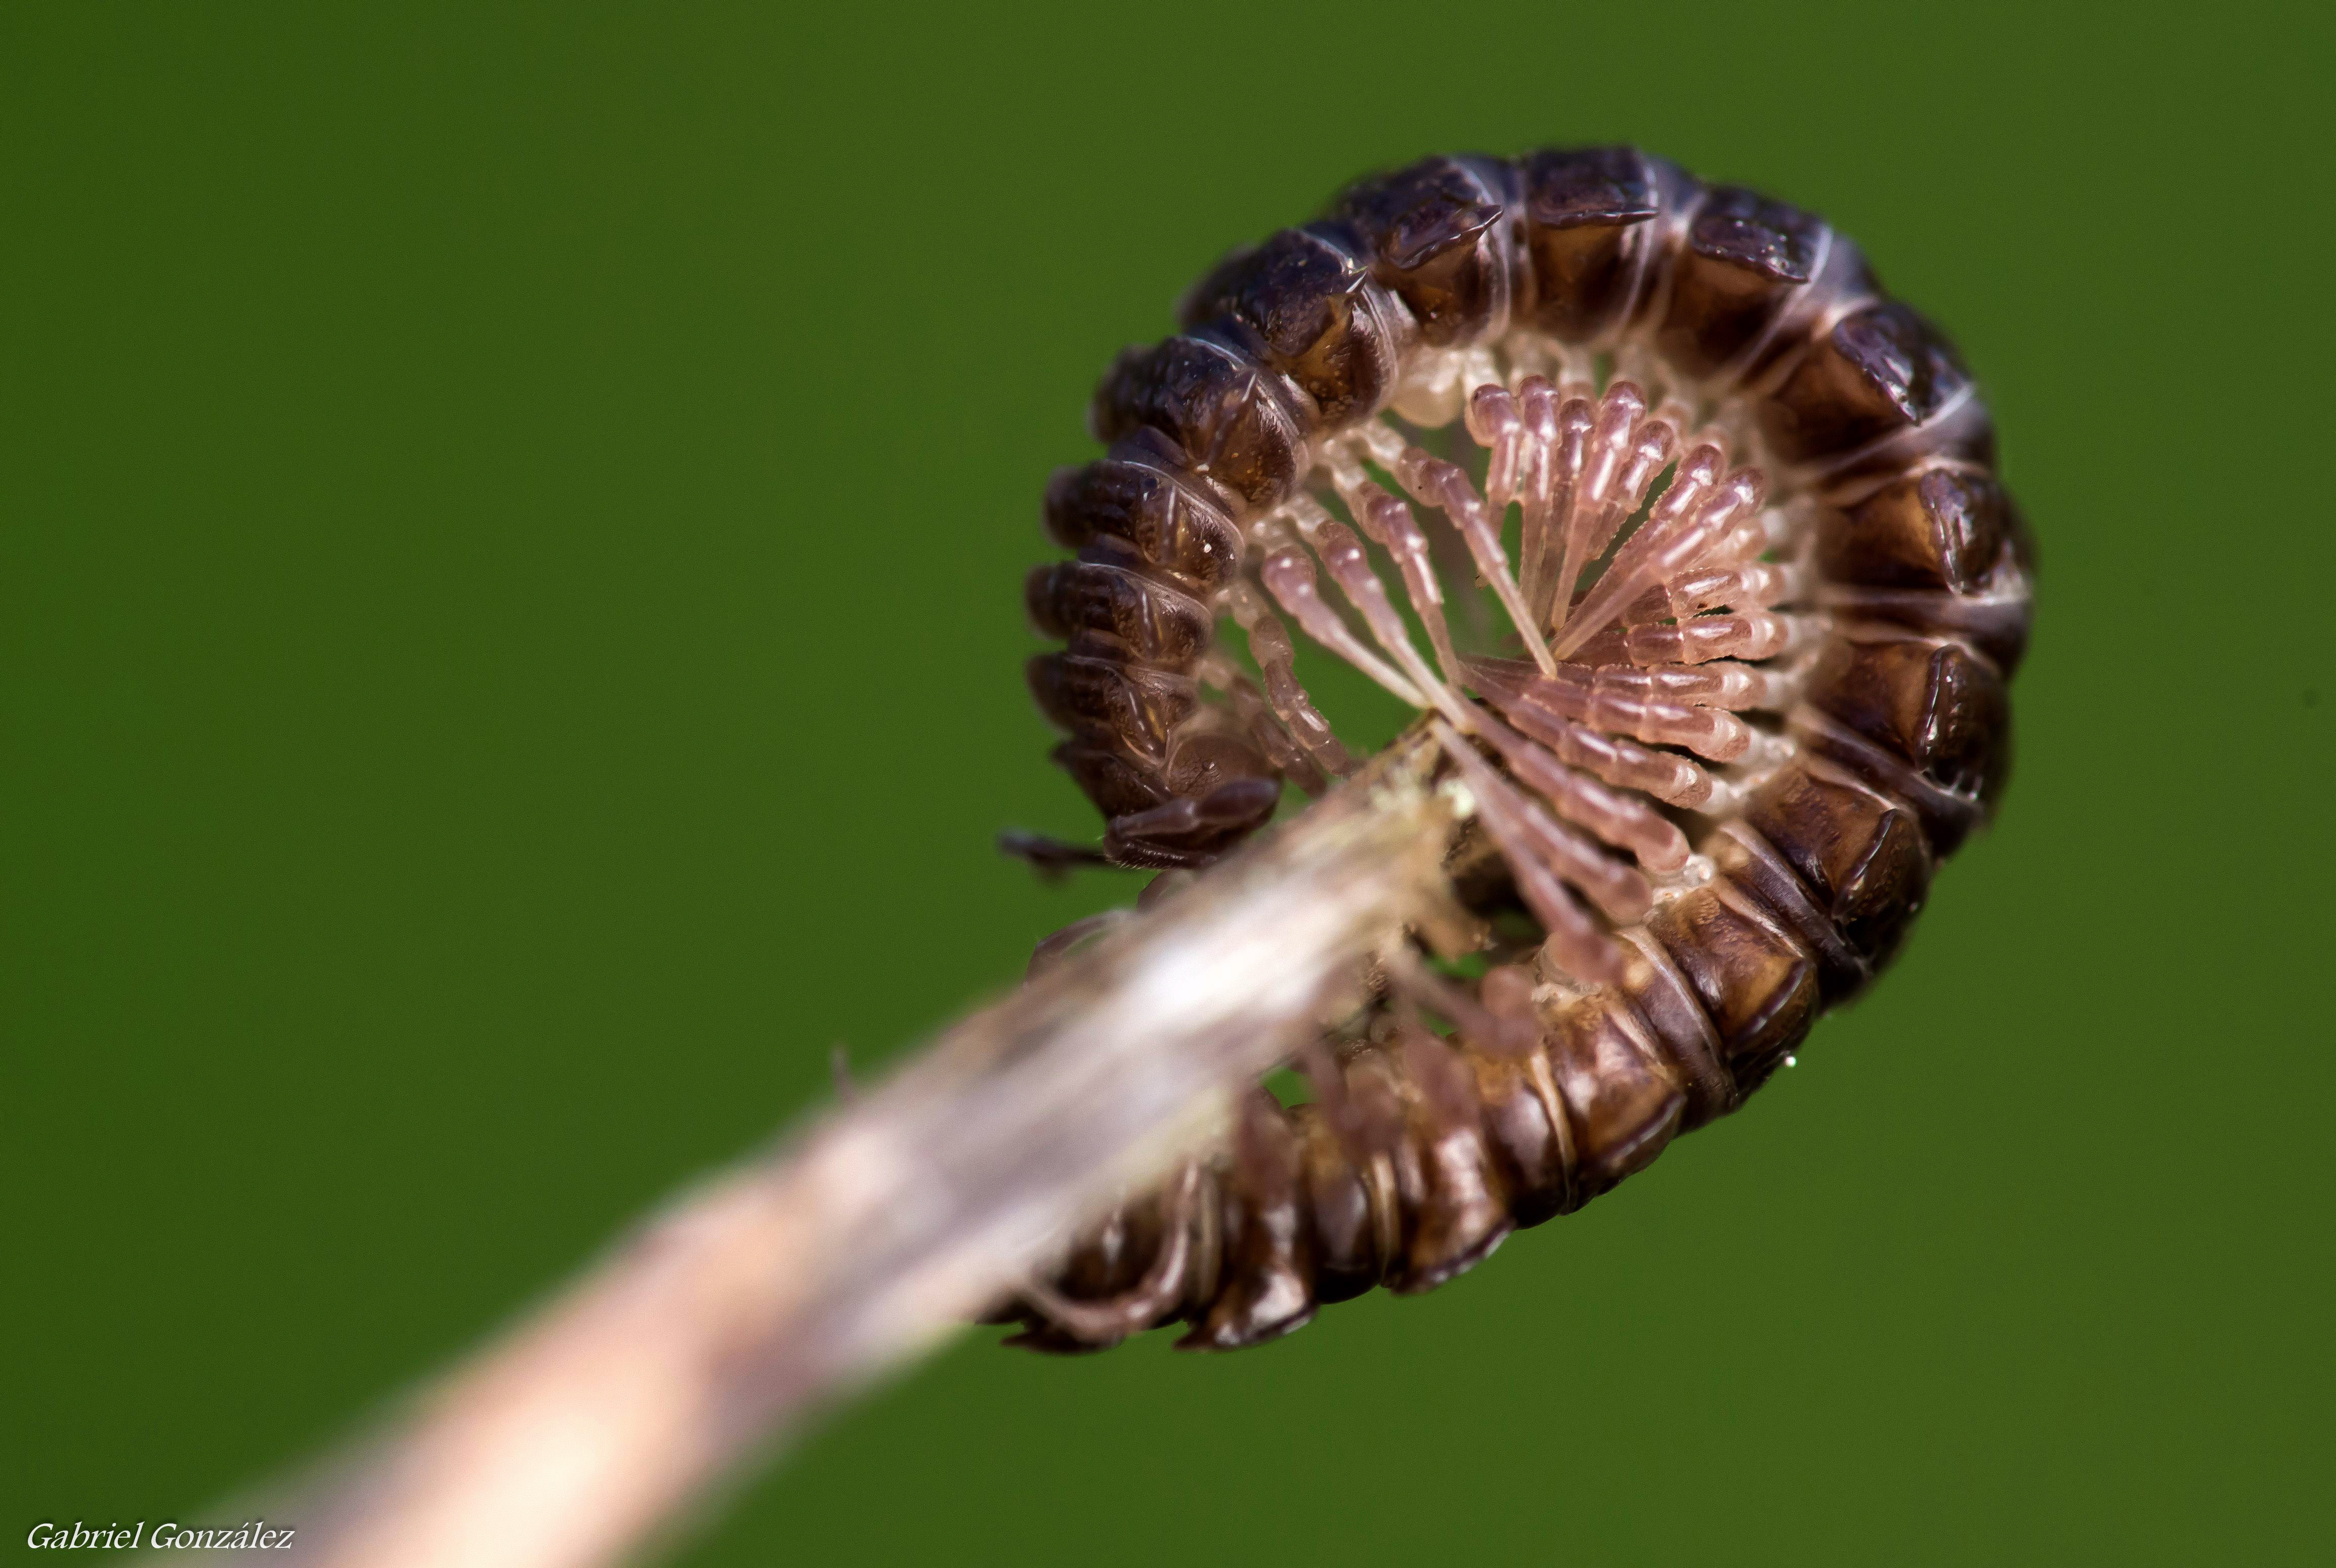
nature, plant, photography, leaf, flower, insect, macro, flora, fauna, close up, animals, naturaleza, ggl1, gaby1, xovesphoto, animales, gphoto, raynox250, pentaxk30, superparagon135mm, macro photography, plant stem